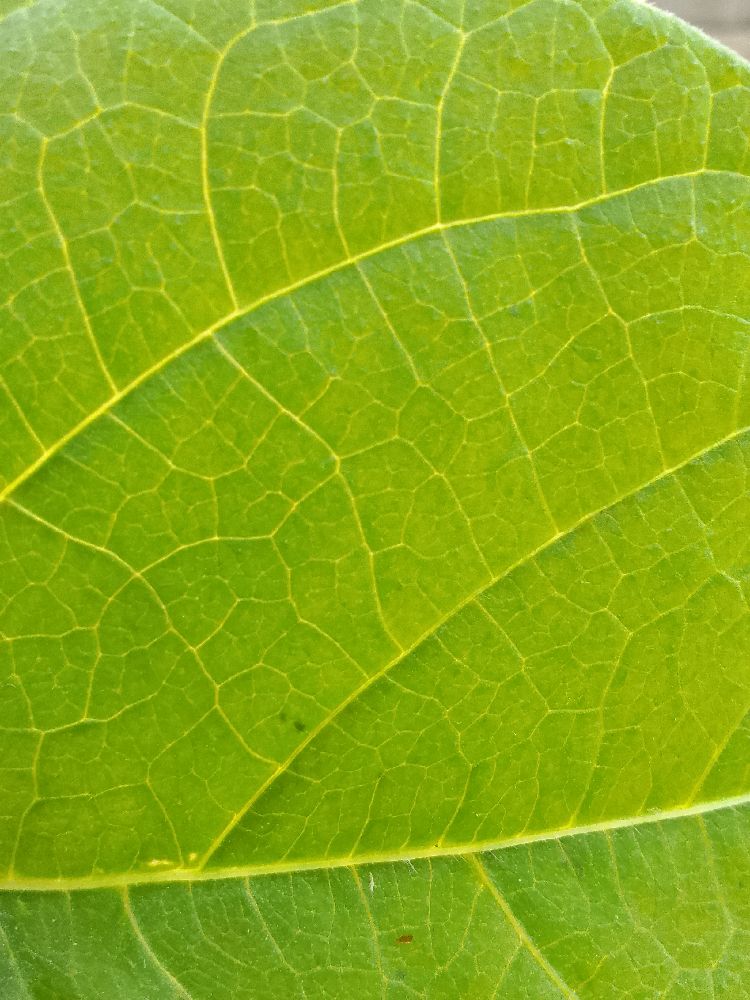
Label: healthy